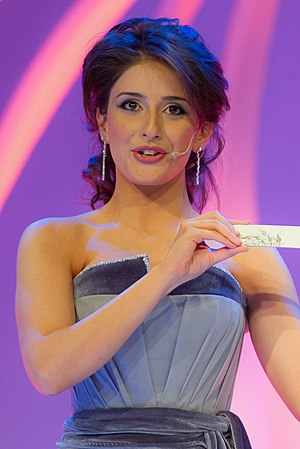
Leyla Aliyeva
Leyla Aliyeva er en aserbajdsjansk tv-studievært. Den 22., 24. og 26. maj 2012 var hun vært for Eurovision Song Contest 2012 i Baku, Aserbajdsjan sammen med Eldar Qasımov og Nargiz Birk-Petersen.